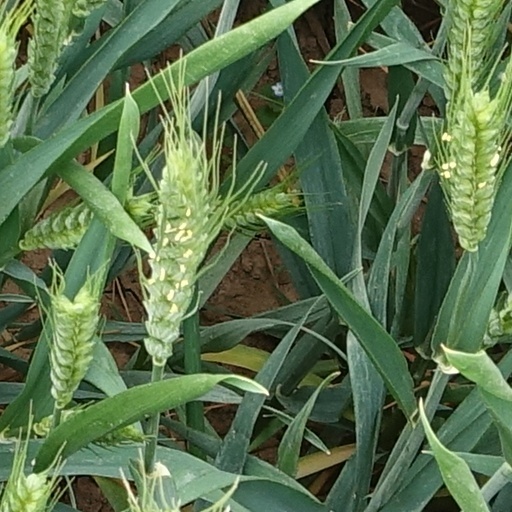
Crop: wheat